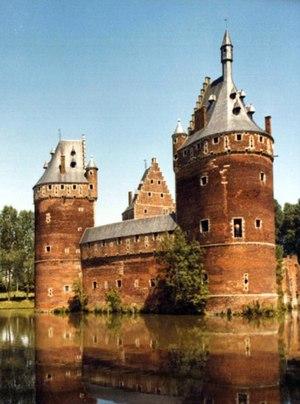
Photographie du château médiéval de Beersel
Le château de Beersel est un château situé à Beersel, au sud de Bruxelles. Il est construit entre 1300 et 1310 et fait partie d’une série de forteresses défensives entourant Bruxelles.